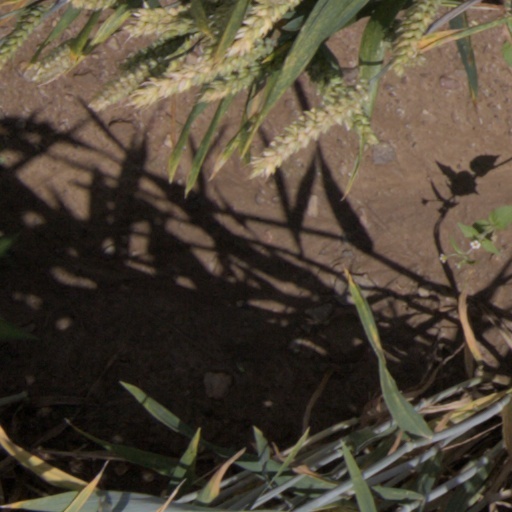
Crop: wheat